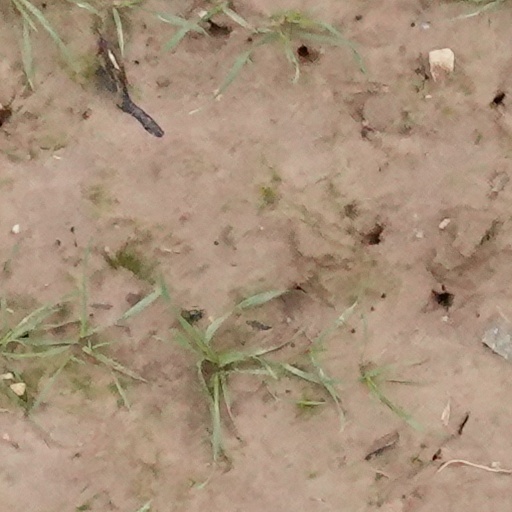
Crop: wheat